Glossary of ancient Roman religion

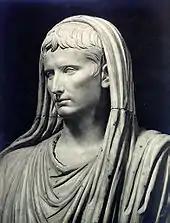
Augustus, "capite velato"

At the traditional public rituals of ancient Rome, officiants prayed, sacrificed, offered libations, and practiced augury "capite velato", "with the head covered" by a fold of the toga drawn up from the back. This covering of the head is a distinctive feature of Roman rite in contrast with Etruscan practice or "ritus graecus", "Greek rite." In Roman art, the covered head is a symbol of "pietas" and the individual's status as a pontifex, augur or other priest.